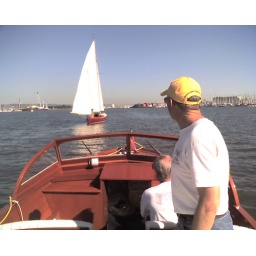
Two wooden boats pass in the water.